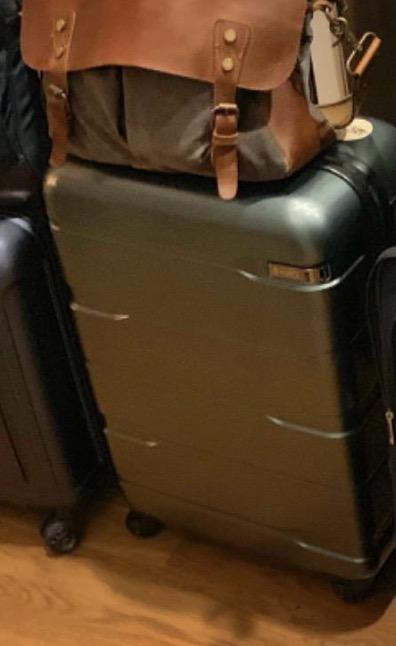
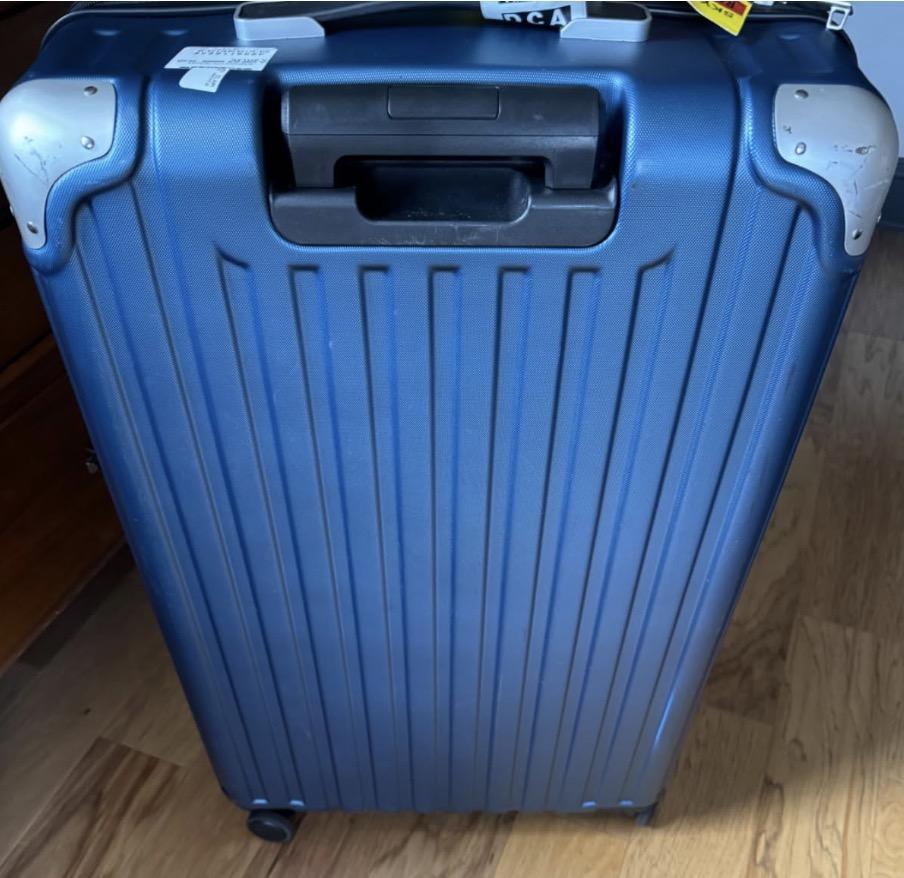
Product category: items_tea
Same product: no